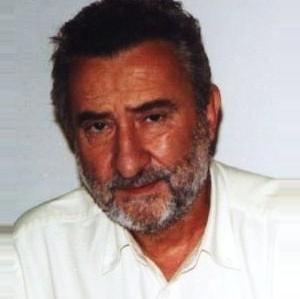
Age: 59